Franck Boidin

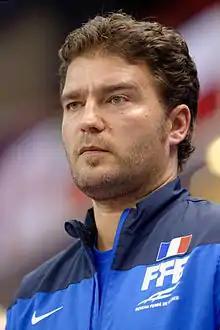

Franck Boidin (born 28 August 1972) is a French foil fencer. He won an individual bronze medal at the 1996 Summer Olympics and in the 2001 World Championships. He is also twice team World champion (1997 and 2001).